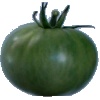
Label: Tomato not Ripened 1